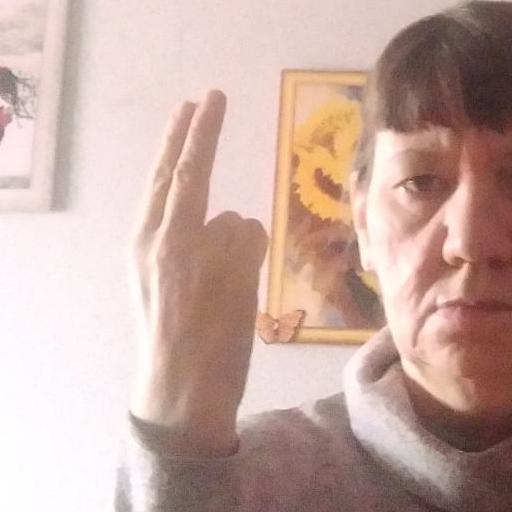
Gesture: two_up_inverted